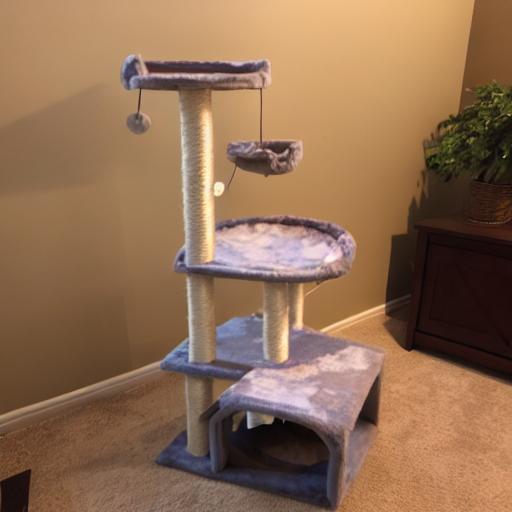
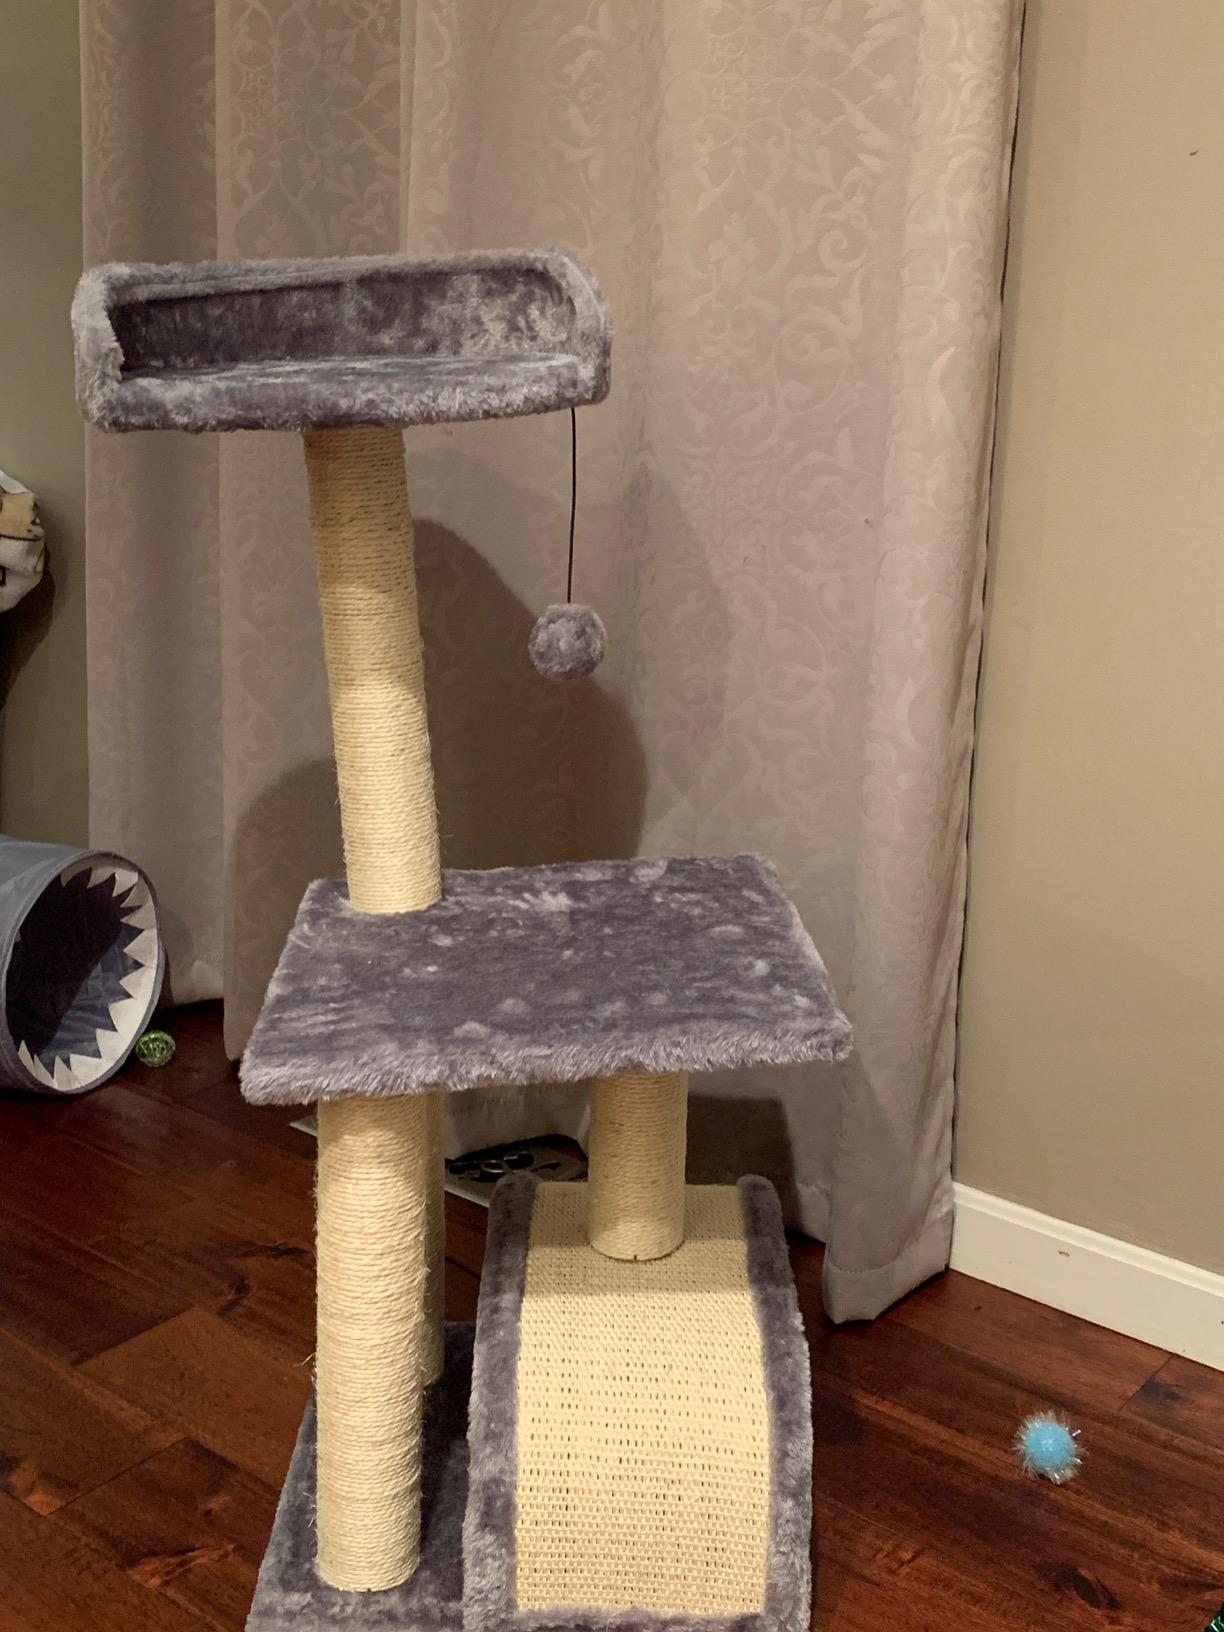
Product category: items_cat tree
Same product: no